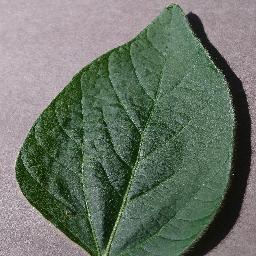
Label: Soybean___healthy